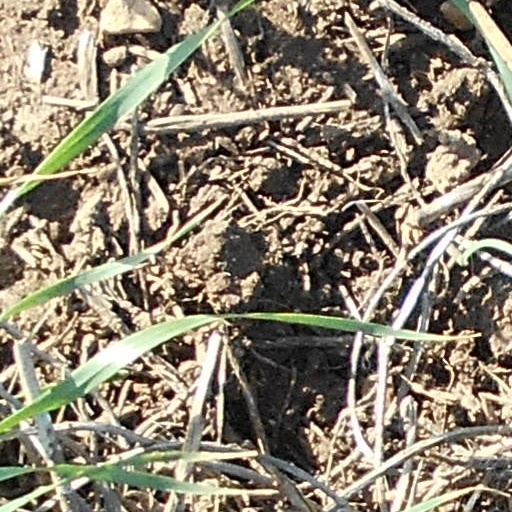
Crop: wheat